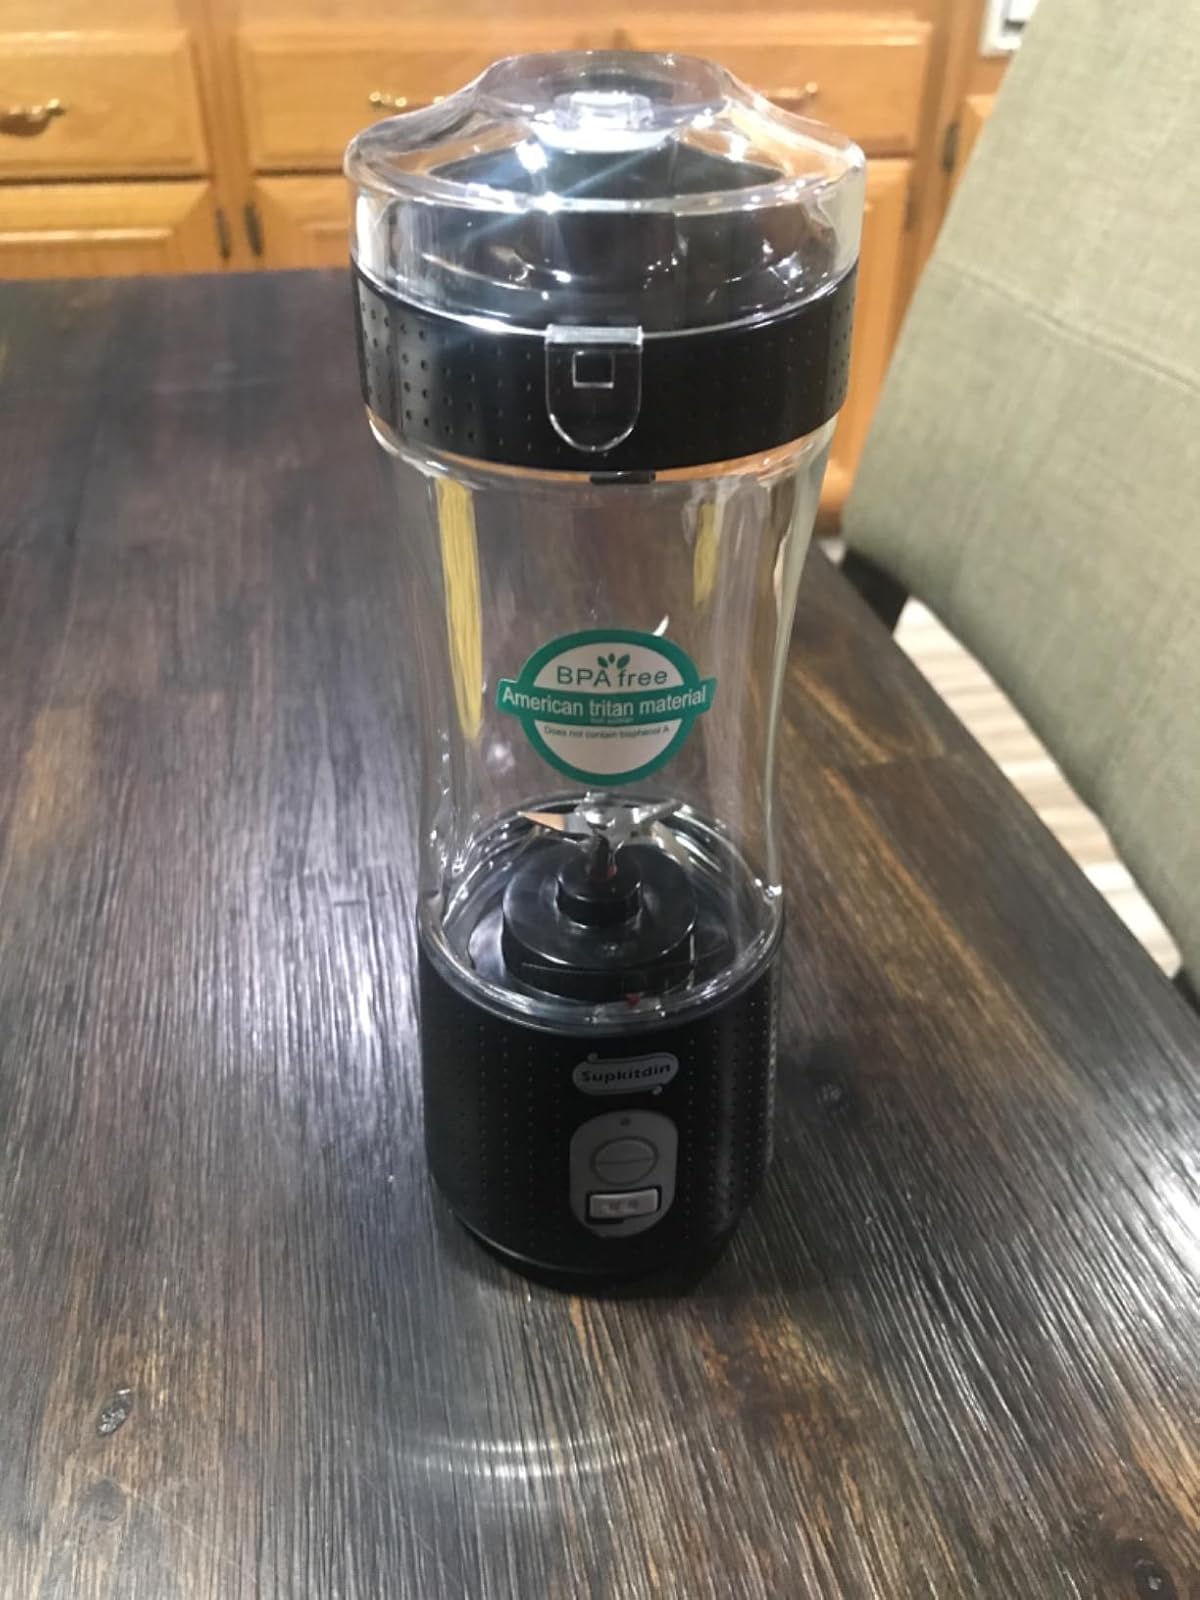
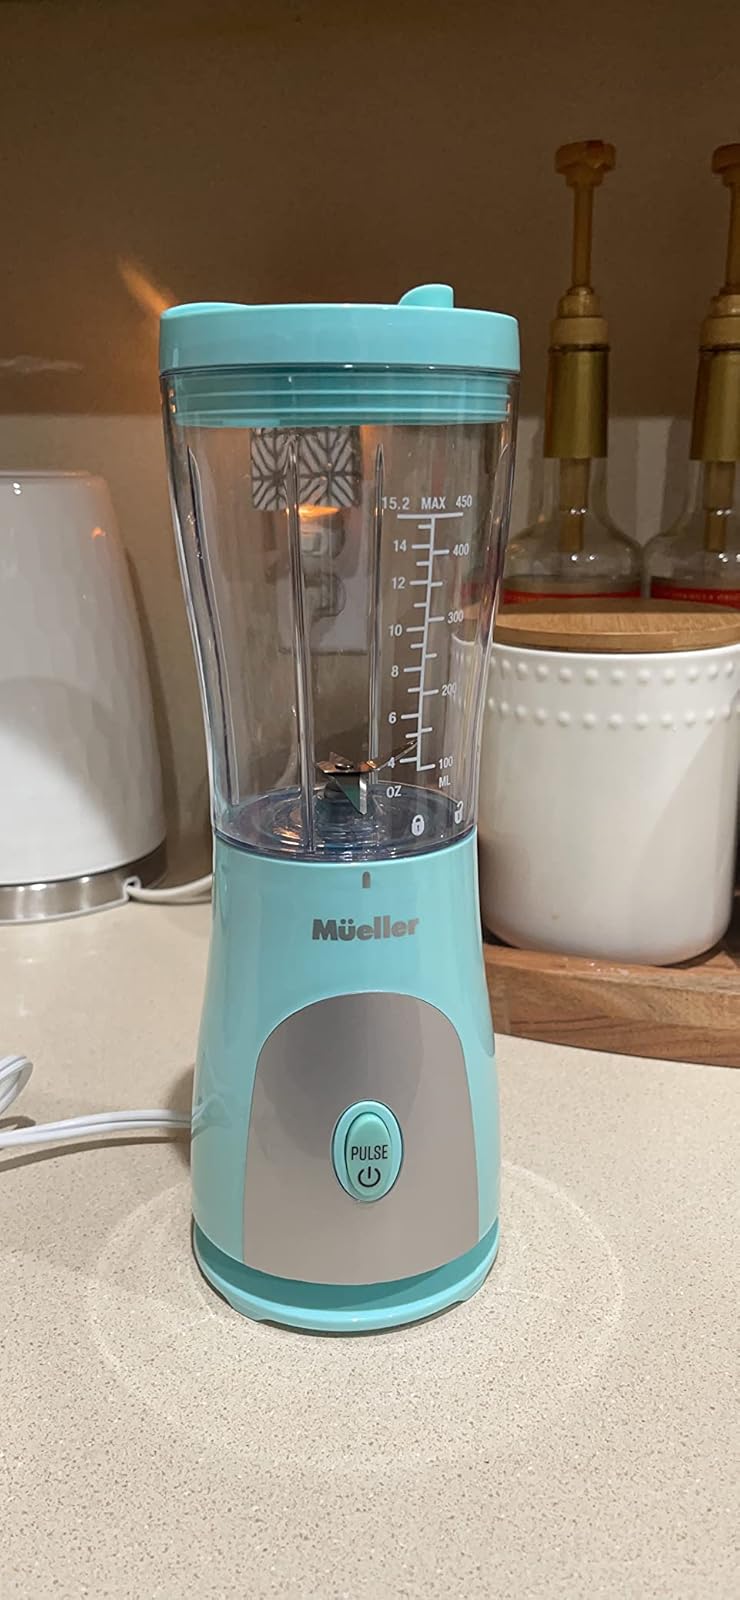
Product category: items_blender
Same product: no